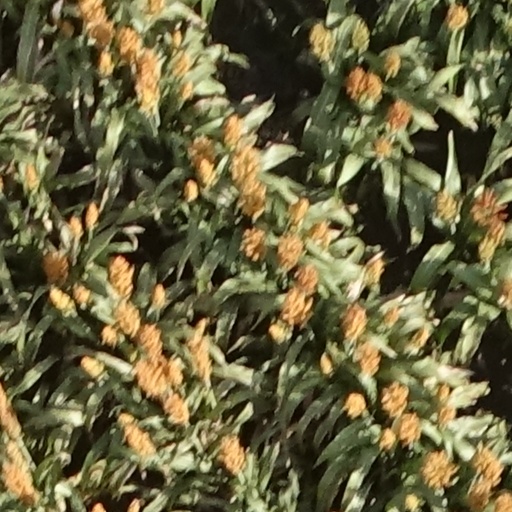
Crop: sorghum